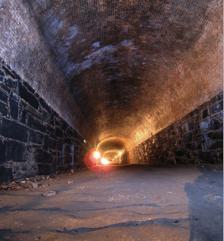
Building: Cobble Hill Tunnel
Country: Unknown
Year built: 1844
Disused tunnel in Brooklyn, New York "Atlantic Avenue Tunnel" redirects here. For the active Long Island Rail Road tunnels, see Atlantic Branch . United States historic place Atlantic Avenue Tunnel U.S. National Register of Historic Places The tunnel in 2009 Show map of New York City Show map of New York Show map of the United States Location Brooklyn , New York City Coordinates 40°41′25.6″N 73°59′42.5″W / 40.690444°N 73.995139°W / 40.690444; -73.995139 Built 1844 Architect Asa Stebbins Architectural style Roman , Italianate , Queen Anne NRHP reference No. 89001388 Added to NRHP September 7, 1989 The Cobble Hill Tunnel (also known as the Atlantic Avenue Tunnel ) is an abandoned Long Island Rail Road (LIRR) tunnel beneath Atlantic Avenue in Brooklyn , New York City, running through the neighborhoods of Downtown Brooklyn and Cobble Hill . When open, it ran for about 2,517 feet (767 m) between Columbia Street and Boerum Place. It is the oldest railway tunnel beneath a city street in North America that was fully devoted to rail. It is also deemed the oldest subway tunnel in the world by the Guinness Book of World Records . Construction and operation Originally built as an open cut , construction began in May 1844, and opened for use on December 3, 1844, but was not completely finished until mid-1845. It was built mainly to satisfy public demand for creation of a grade-separated right of way for the Brooklyn and Jamaica Railroad (later Long Island Rail Road) on its way to the South Ferry at the foot of Atlantic Street (later Atlantic Avenue), where passengers could catch ferries to Manhattan . The construction of the cut also lowered the LIRR's grade through Cobble Hill . Around five years after opening the cut was roofed over, converting it into a tunnel. As originally built, the cut was 21 feet (6.4 m) wide and 2,517 feet (767 m) long. Once roofed over, the interior height of the newly created tunnel was 17 feet (5.2 m). In exchange for building the cut, the City of Brooklyn granted the B&J permission to operate its steam locomotives on Atlantic Street west of Fifth Avenue (then Parmentier's Garden/Gowanus Lane), all the way to Brooklyn's South Ferry (the present location of Brooklyn's Pier 7). Prior to the cut being built, the LIRR's western terminus was Atlantic Street at Clinton Street. Train cars were hauled by teams of horses along Atlantic Street from Clinton Street to Parmentier's Garden, where steam locomotives were attached. While the cut was being built, the railroad operated to a temporary terminal at Pacific Street and Henry Street. The Cobble Hill Tunnel was part of the first rail link between New York City and Boston, Massachusetts . The railroad connected Lower Manhattan via the South Ferry to Greenport on the North Fork of Long Island ; a ferry connected Greenport to Stonington, Connecticut , where a rail link continued to Boston. This avoided some difficult construction of bridges over the rivers of southern Connecticut . In 1848, the New York and New Haven Railroad Line was completed through Connecticut, providing a direct, faster rail connection from New York City to Boston. The Cobble Hill Tunnel and the Long Island Railroad remained the primary means of access to most of central Long Island from Manhattan and New York City. The ends of the tunnel were sealed in the fall of 1861. The similar Murray Hill Tunnel on the New York and Harlem Railroad was built as an open cut around 1836, roofed over around the 1850s, and is now in use for automobile traffic. Closure controversy In 1861, the New York State Legislature voted to ban railroad locomotives from within the limits of the City of Brooklyn . A tax assessment was ordered on all property owners along Atlantic Street (today Atlantic Avenue), to defray the costs of the closure. It was undisclosed at the time that New York State Governor John A. King was a major shareholder in the Brooklyn and Jamaica Railroad (later the Long Island Rail Road ) and therefore had a conflict of interest and stood to benefit by the compensation payments to the railroad from the tax assessment. Dormancy Walt Whitman wrote of the tunnel: The old tunnel, that used to lie there under ground, a passage of Acheron -like solemnity and darkness, now all closed and filled up, and soon to be utterly forgotten, with all its reminiscences; however, there will, for a few years yet be many dear ones, to not a few Brooklynites, New Yorkers, and promiscuous crowds besides. For it was here you started to go down the island, in summer. For years, it was confidently counted on that this spot, and the railroad of which it was the terminus, were going to prove the permanent seat of business and wealth that belong to such enterprises. But its glory, after enduring in great splendor for a season, has now vanished—at least its Long Island Railroad glory has. The tunnel: dark as the grave, cold, damp, and silent. How beautiful look earth and heaven again, as we emerge from the gloom! It might not be unprofitable, now and then, to send us mortals—the dissatisfied ones, at least, and that's a large proportion—into some tunnel of several days' journey. We'd perhaps grumble less, afterward, at God's handiwork. In March 1916, the Bureau of Investigation suspected German terrorists were making bombs in the tunnel, and broke through the roof of the tunnel with jackhammers. They found nothing, installed an electric light, and resealed it. In the 1920s, it was rumored to be used for both mushroom growing and bootleg whiskey stills, even though there was no access into the main portion of the tunnel. It became an object of local folklore and legend. In 1936, the New York City Police Department unsuccessfully attempted to enter the tunnel, in order to look for the body of a hoodlum supposedly buried there. In 1941, it was rumored to have been inspected by the federal Works Progress Administration to determine its structural strength, but there is no evidence of this. A few years later, it was once again rumored to have been opened, this time by the FBI, in an unsuccessful search for spies; however, there is no evidence of this. During the late 1950s, it was sought by two rail historians, George Horn and Martin Schachne, but they did not gain access to the tunnel itself. Rediscovery Having fallen from public notice, the tunnel was rediscovered in 1980 by then 20-year-old Bob Diamond (born Robert Stephen Turin; October 6, 1959 – August 21, 2021), who entered from a manhole he located at Atlantic Avenue and Court Street, crawled a distance of 70 feet (21 m) underground through a filled-in section of tunnel less than two feet (0.61 m) high, and located the bulkhead wall that sealed off the main portion of the tunnel. With the assistance of a Brooklyn Union Gas Company engineering crew, he then broke through the massive concrete bulkhead wall, which is several feet thick. Diamond thereby opened access to the main portion of the tunnel, and began to popularize the tunnel as an antiquity. He led tours of its interior for his Brooklyn Historic Railway Association , from 1982 until December 17, 2010, when the Department of Transportation terminated his contract, citing safety concerns. The tunnel has been listed on the National Register of Historic Places since 1989. The History Channel series Cities of the Underworld ran a segment ("New York's Secret Societies") on the tunnel in 2008. See also Railways portal New York City portal Beach Pneumatic Transit Brooklyn Historic Railway Association Park Avenue main line , another railroad line in New York City that may have contained the oldest rail tunnels in the U.S. Track 61 (New York City) National Register of Historic Places listings in Kings County, New York References Notes